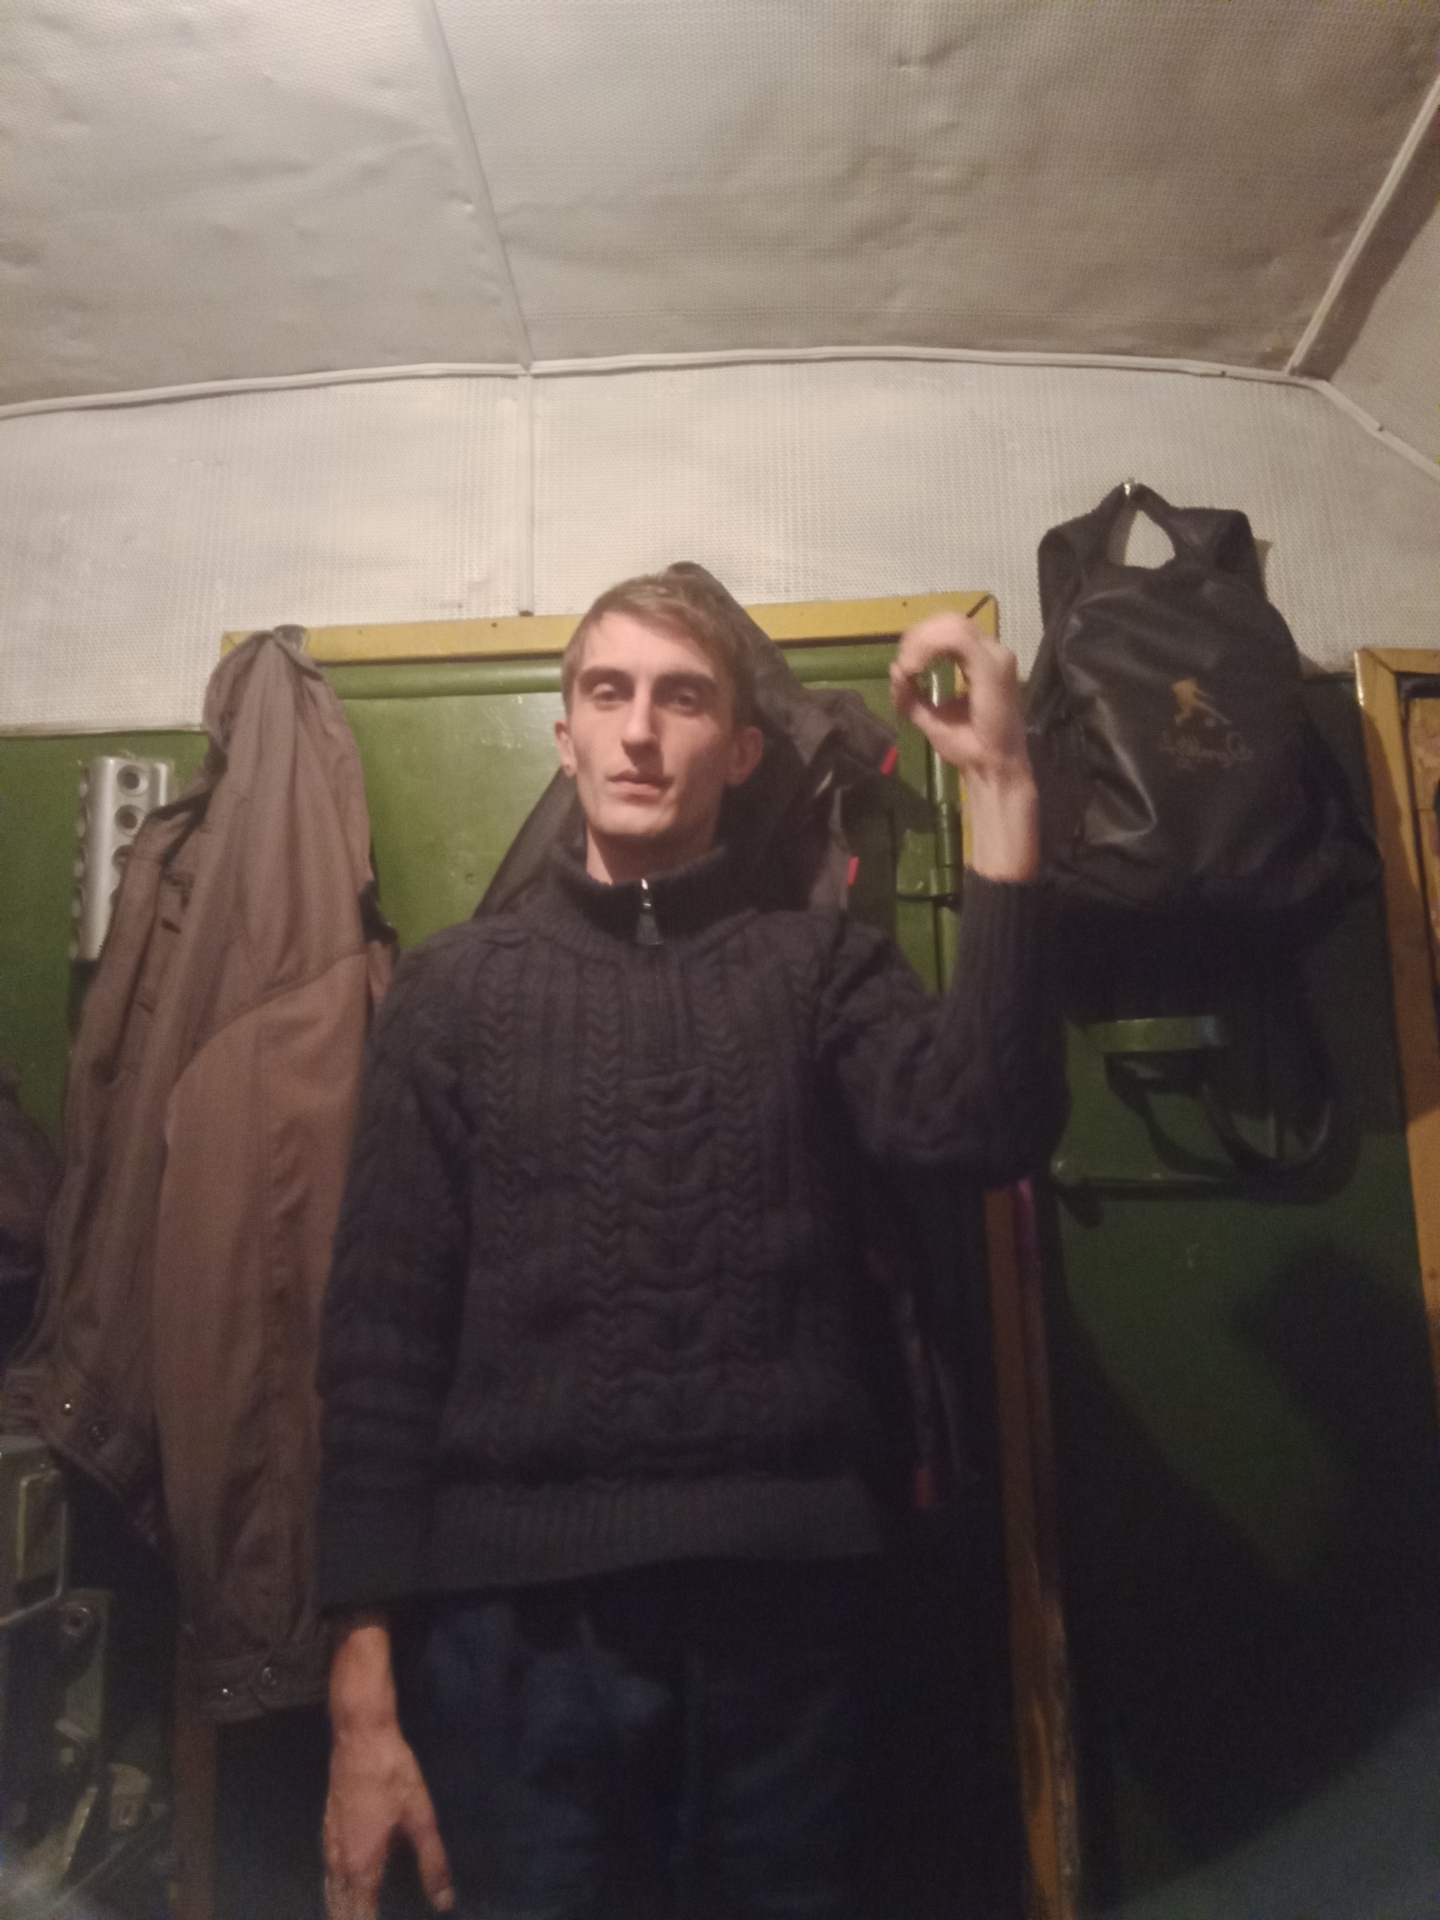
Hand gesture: grip